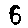
Label: 6